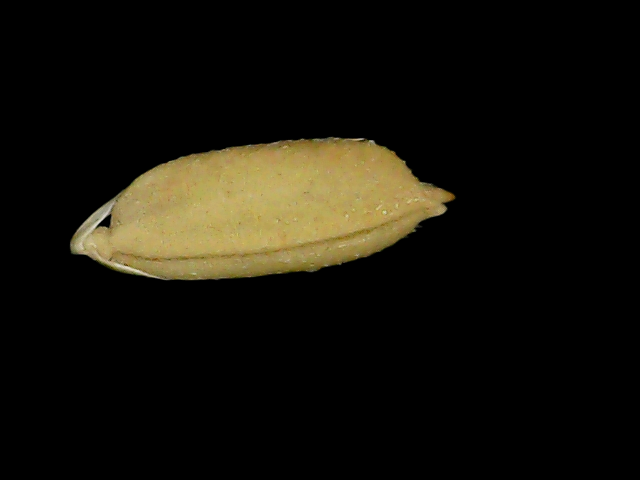
Rice variety: Bd52